Sopwith Tabloid

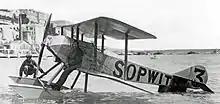
Sopwith Tabloid on floats which won the 1914 Schneider Race

Accordingly, a floatplane adaptation was prepared, to be powered by a Gnome Monosoupape, which T.O.M. Sopwith personally collected from Paris. This was initially fitted with a single central float, but on its first taxiing trials with Howard Pixton at the controls the aircraft turned over as soon as the engine was started, and remained in the water for some hours before it could be retrieved. Great effort was made to make the waterlogged machine airworthy, and, lacking the time to prepare a new set of floats, the existing float was simply sawn in half down the middle and converted into a pair of floats. After a satisfactory test flight on 7 April the aircraft was shipped to Monaco, where the competition was to take place.